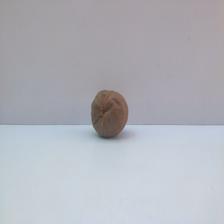
Size: Spoiled